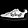
Label: Sneaker